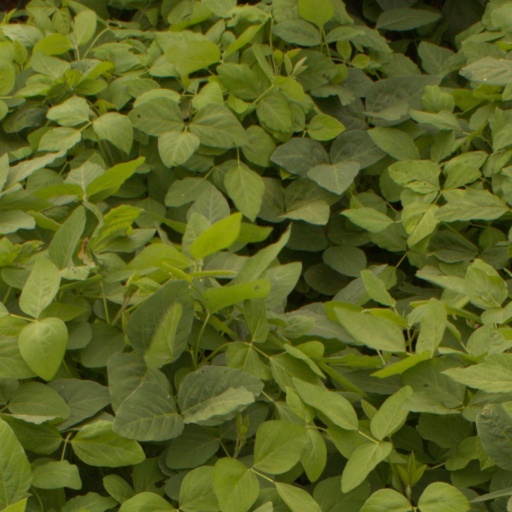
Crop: soybean